Glencairn's rising

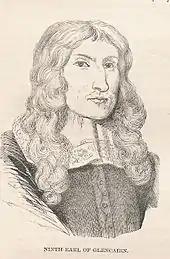
William Cunningham, 9th Earl of Glencairn, leader of the major armed resistance to the Commonwealth regime in Scotland

Although it gained recruits, the rising began to suffer from internal divisions, particularly between the Highlanders who made up the bulk of the forces and the Lowland nobles and officers who were their commanders. In early 1654, nine months into the revolt, John Middleton (1608–1674), a Lowland officer and a veteran of the Battle of Worcester, arrived with a commission to command from Charles II. Despite objections from his followers, Glencairn surrendered control over his forces, which had now reached 3,500 foot and 1,500 horse. Divisions were largely due to petty disputes between Glencairn's and Middleton's respective forces. That evening Sir George Munro, Middleton's aide, insulted Glencairn's forces and the result was a duel between Glencairn and Munro in which the latter was wounded. Glencairn was arrested. He would eventually be released and retire from the conflict. The following day two junior officers from the two camps had a duel of their own in which one was killed and the other was later arrested and hanged. A series of other disputes and duels undermined the leadership of the campaign for the remainder of the rising.